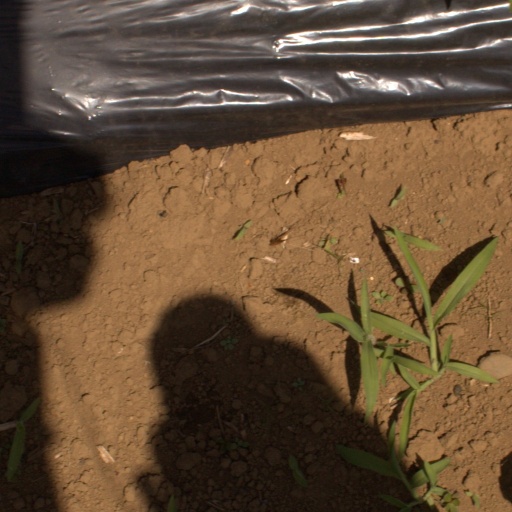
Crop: Jerusalem artichoke